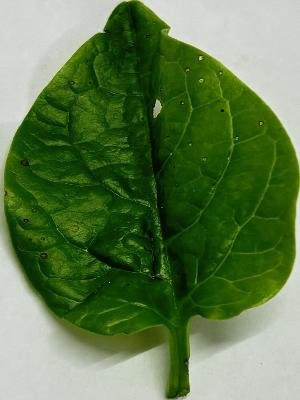
Label: Pest-Damage